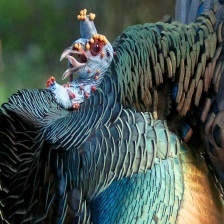
Species: OCELLATED TURKEY
Scientific name: MELEAGRIS OCELLATA